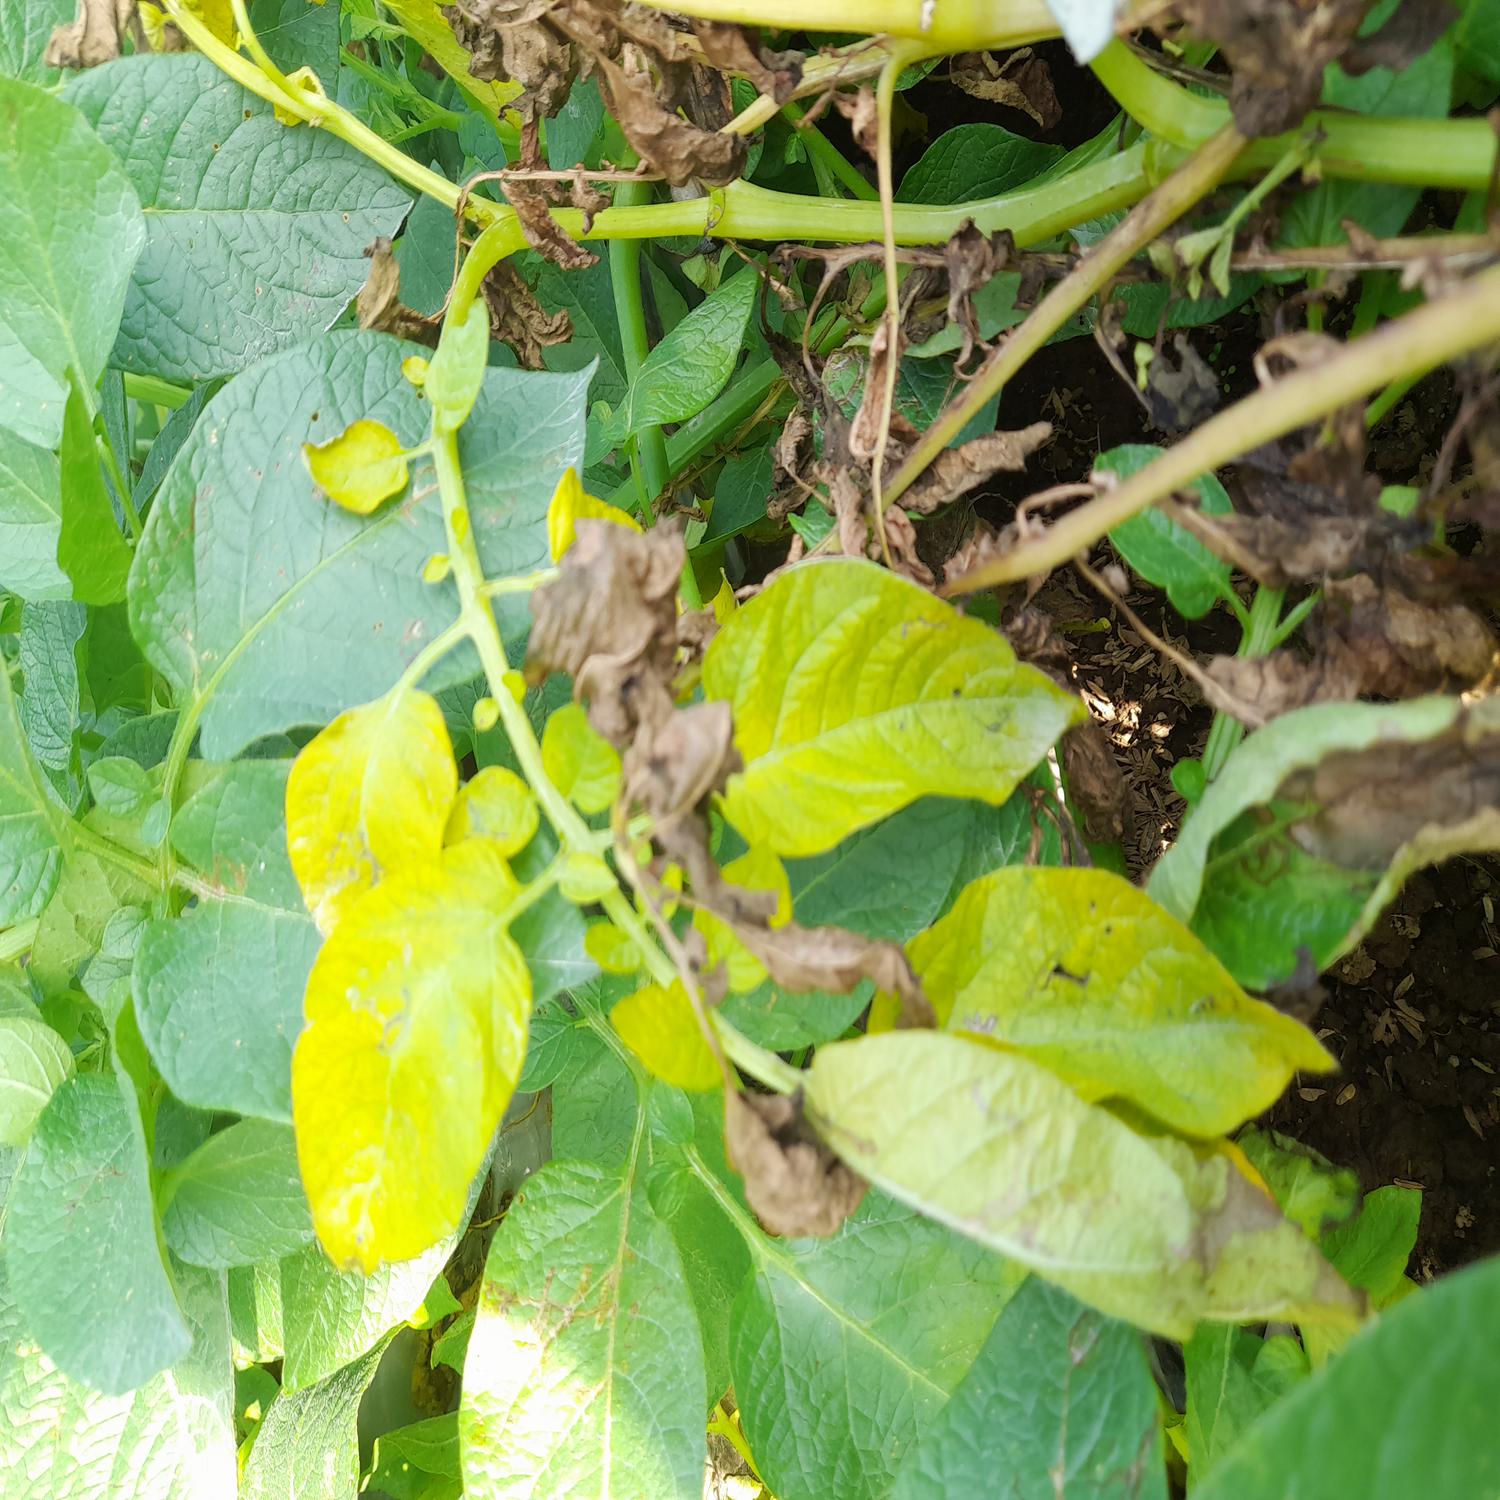
Label: Nematode